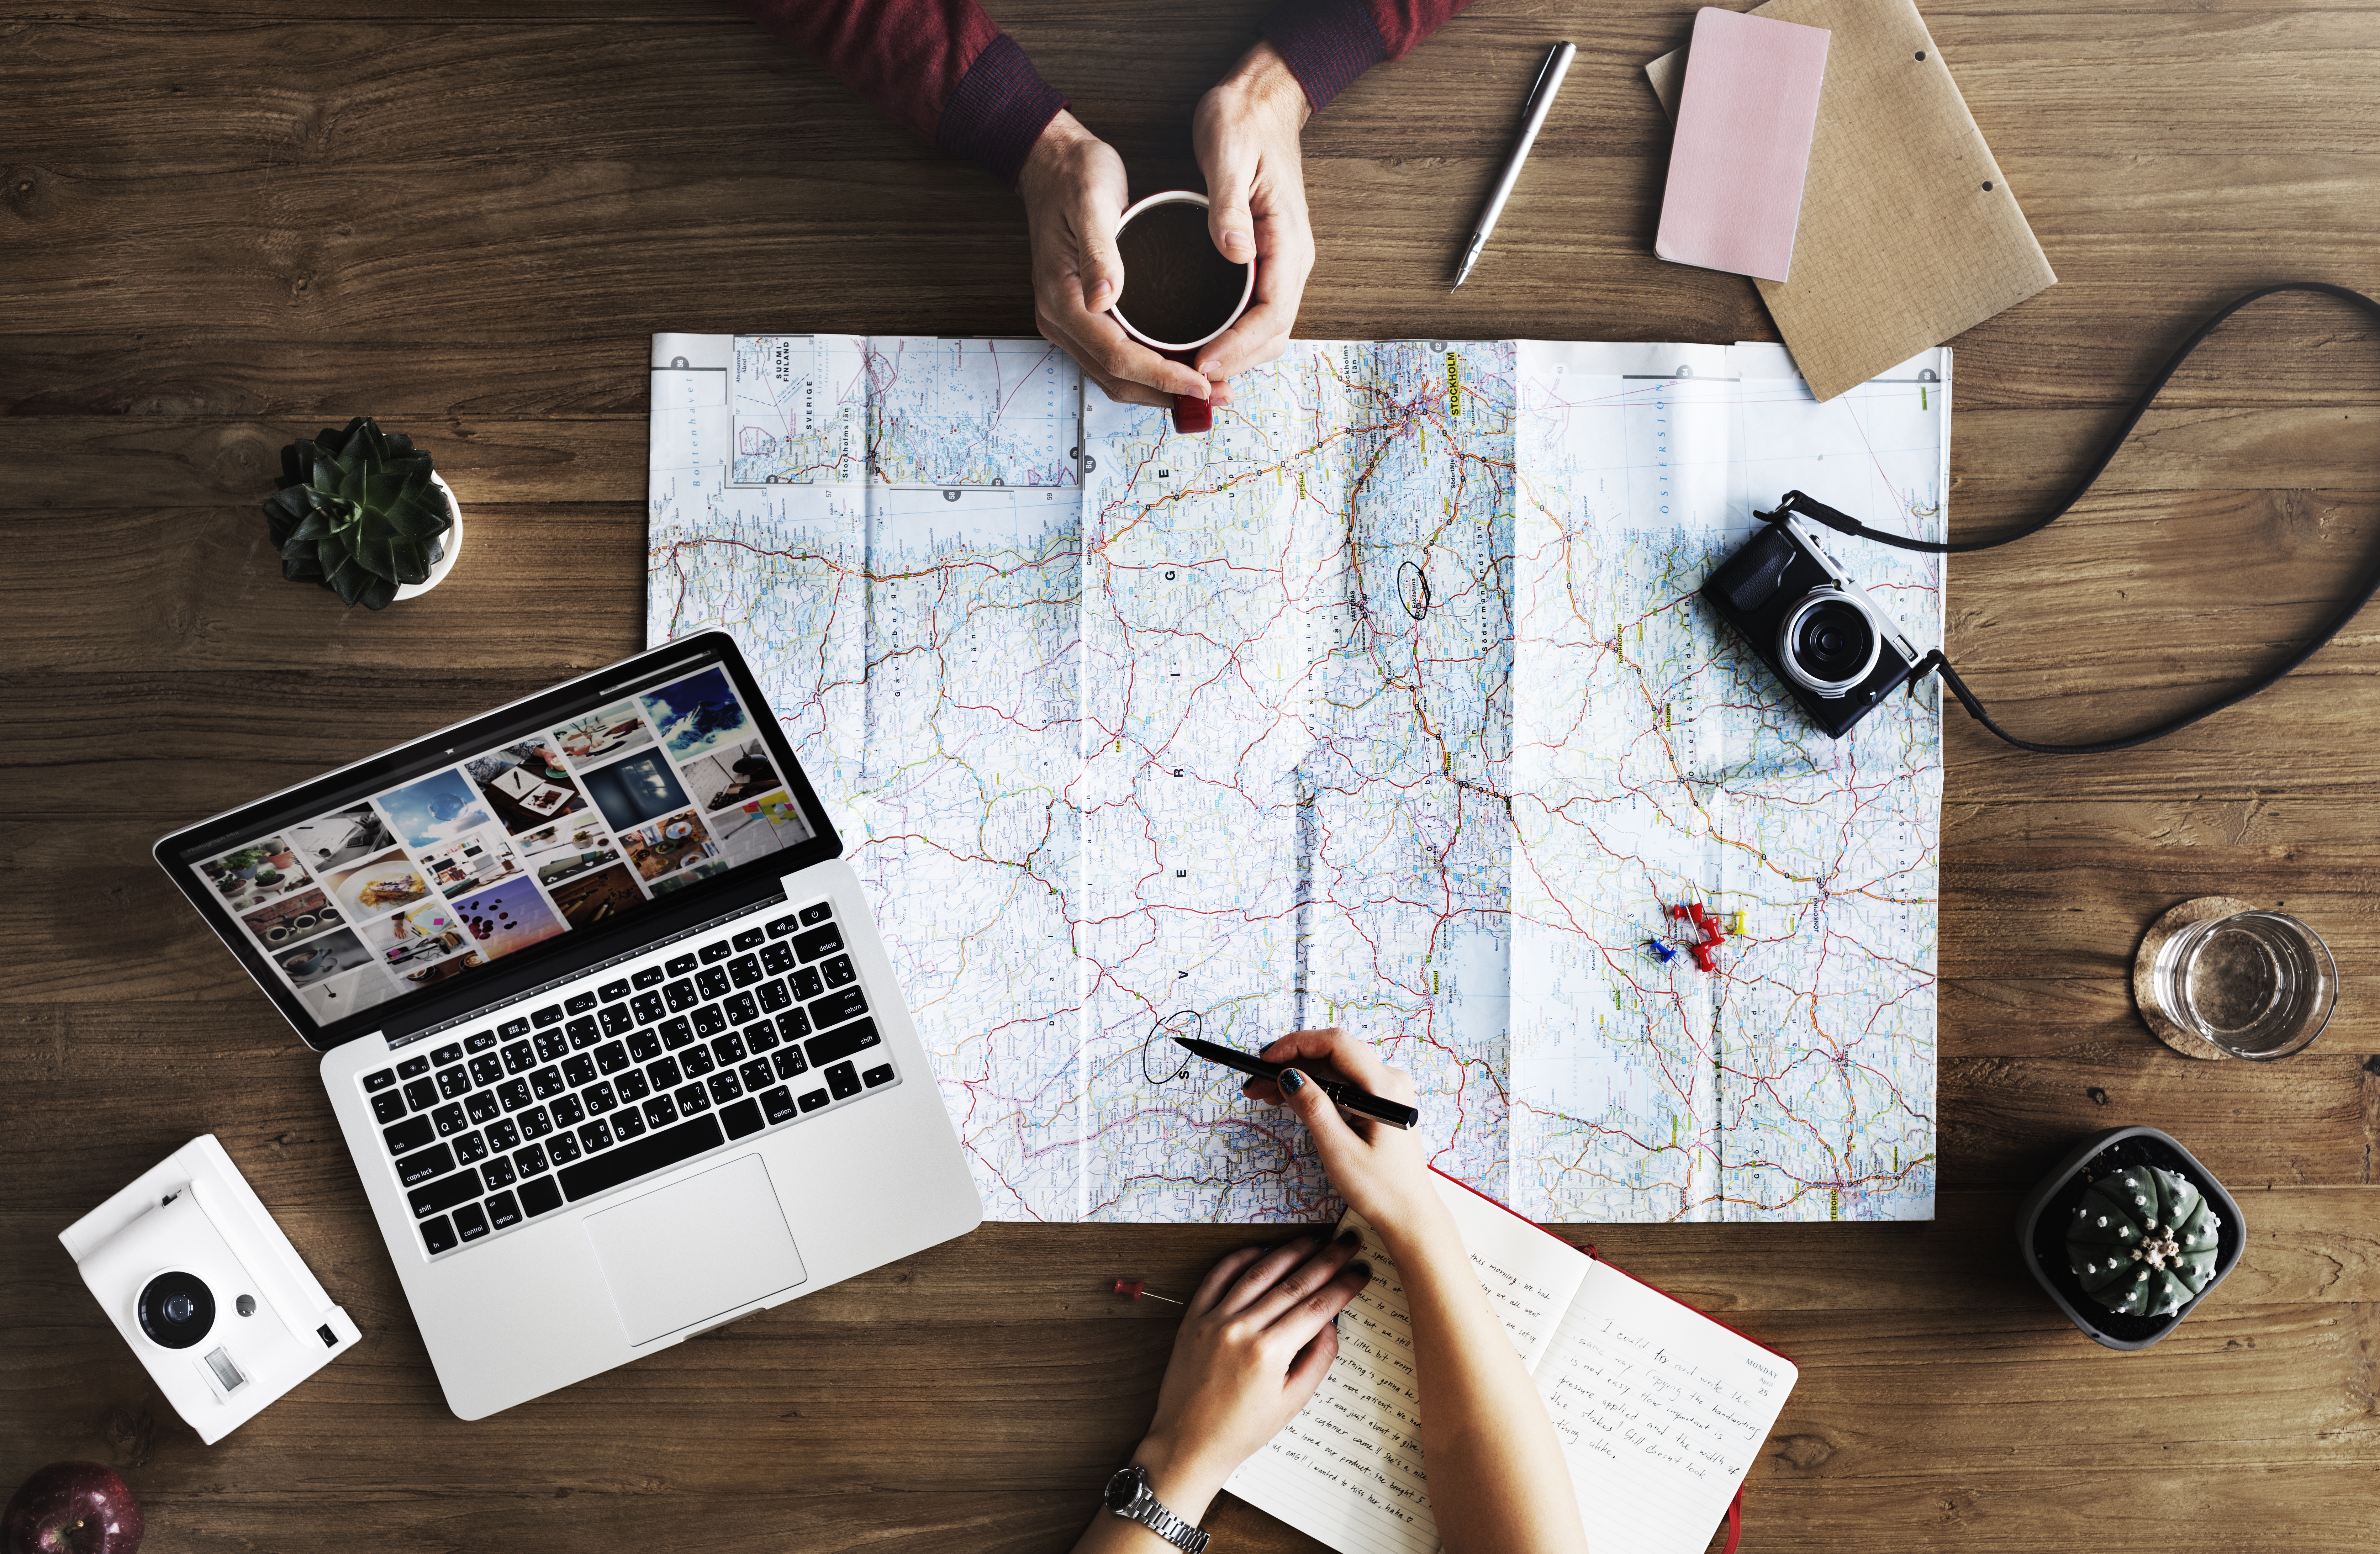
design, wood, desk, office equipment, still life photography, paper, graphic design, illustration, games, interior design, furniture